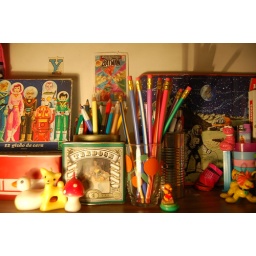
my desk in my bedroom